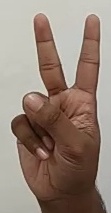
ASL sign: 2